Renato Curcio

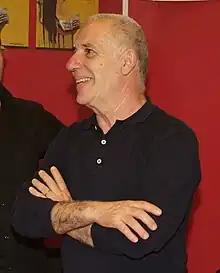
Curcio in 2008

Renato Curcio (born 23 September 1941) is the former leader of the Italian far-left terrorist organization Red Brigades ("Brigate Rosse"), responsible among other facts of the kidnapping and murder of the former Italian prime minister Aldo Moro.